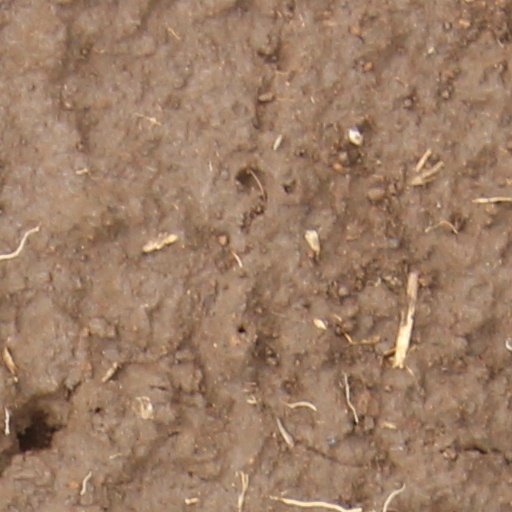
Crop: wheat